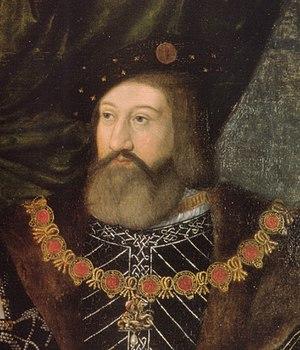
Charles Brandon, 1ᵉʳ duc de Suffolk, est un général anglais et un favori d'Henri VIII d'Angleterre qui mena trois offensives à travers la Picardie. Il épousa Marie Tudor, sœur cadette d'Henri VIII et veuve du roi de France Louis XII.